Hopkins Architects

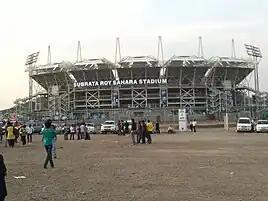
Maharashtra Cricket Association Stadium at Gahunje, the home ground of Pune Warriors India from 2012–2013

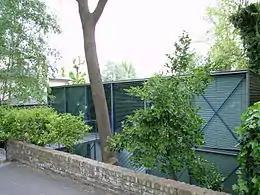
Hopkins House, Hampstead (1976)

Former Hopkins staff include Chris Wilkinson, Bill Dunster, and John Pringle and Ian Sharratt (who went on to set up Pringle Richards Sharratt)